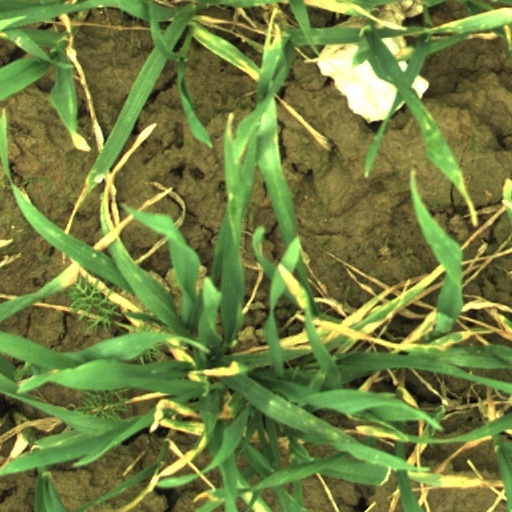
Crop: wheat